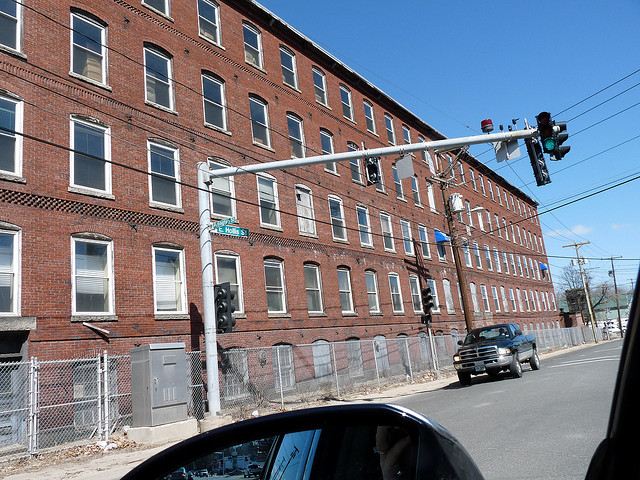
A truck is parked on the side of the road